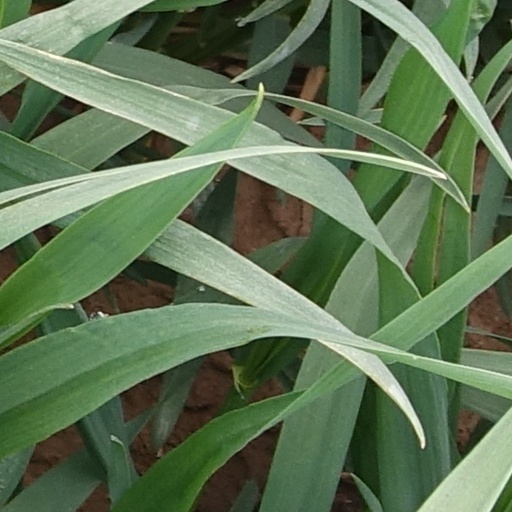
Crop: wheat